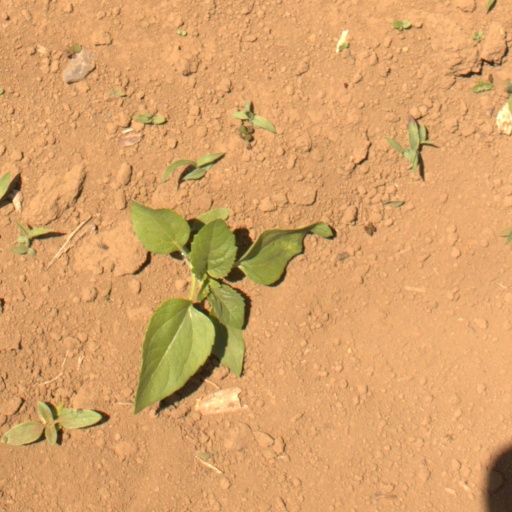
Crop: Jerusalem artichoke